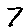
Label: 7